Diabolical cube

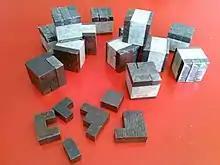
A disassembled diabolical cube and many assembled ones.

The diabolical cube is a three-dimensional dissection puzzle consisting of six polycubes (shapes formed by gluing cubes together face to face) that can be assembled together to form a single 3 × 3 × 3 cube.